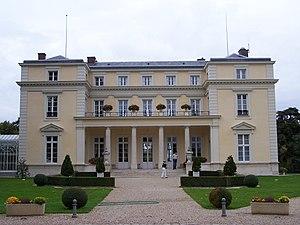
Louveciennes, anciennement appelé Luciennes, est une commune française située dans le département des Yvelines en région Île-de-France. Louveciennes appartient au canton du Chesnay.
Le château de Voisins est un château situé à Louveciennes, dans le département des Yvelines.
Le hameau de Voisins se situe dans la commune de Louveciennes, dans le département des Yvelines en France. Le site, 131 hectares, est inscrit en 1946.
Cet article recense les monuments historiques du nord des Yvelines, en France.